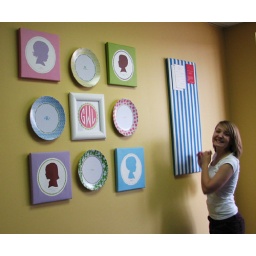
Jenn hanging canvas wall art, personalized plates and stationery near the Customer Service group.